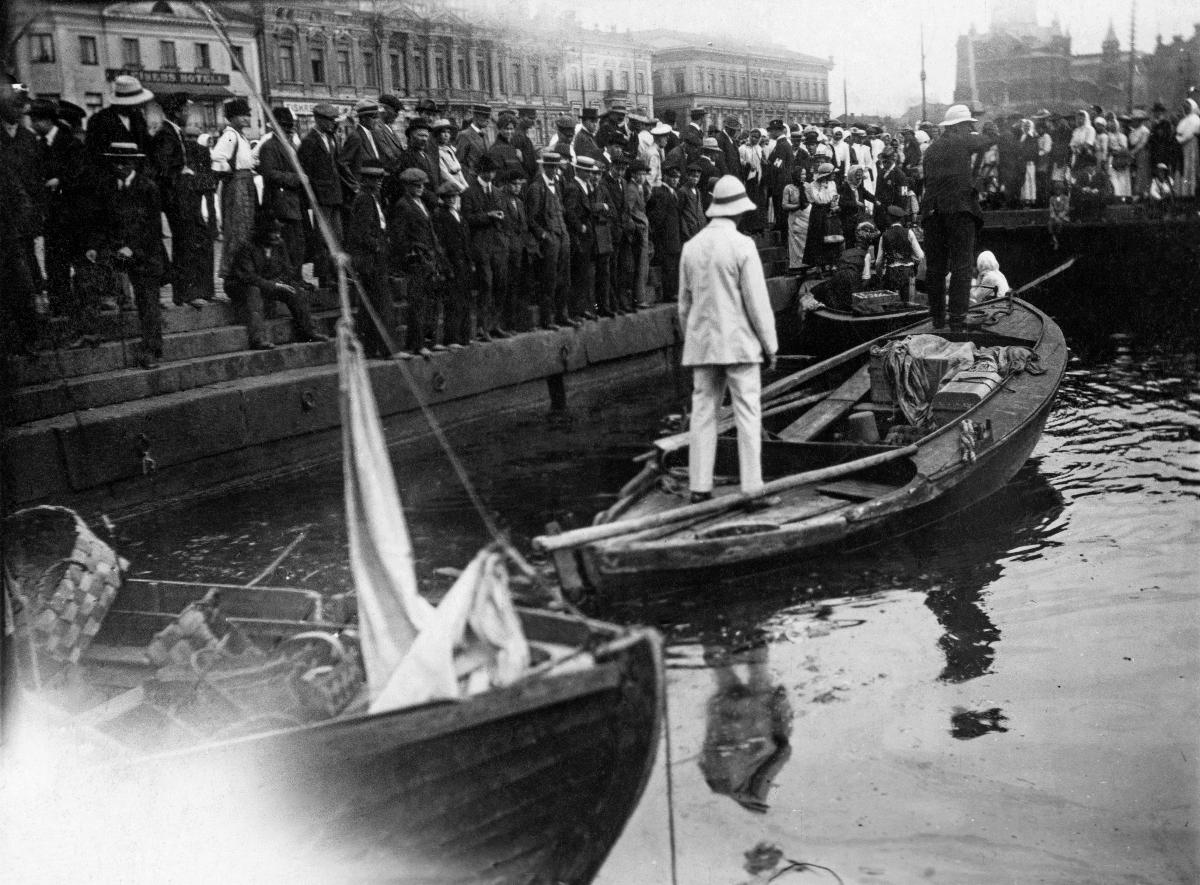
Matti Kivekäs Helsingin kauppatorin satamassa
Matti Kivekäs in the harbor of Helsinki market square
sisällön kuvaus: Lakkokomitean järjestysmiehet kauppatorin rannassa 1917. Suomen Kuvalehden päätoimittaja Matti Kivekäs pelastaa saaristolaisen elintarvikeryöstäjän käsistä 1917. sisällön kuvaus: The bouncers of the Strike committee at Helsinki Market Square 1917. Editor-in-Chief of Suomen Kuvalehti magazine Matti Kivekäs rescues an islander from a food robber in Helsinki 1917.
Vuosi: 1917
Paikka: Suomi; Suomi, Uusimaa, Helsinki
Aiheet: Kivekäs, Matti; henkilöt; toimittajat (media); päätoimittajat; Suomen Kuvalehti; veneet; satamat; kalastajat; persons; journalists; chief editors; boats; harbours; fishermen; personer (individer); journalister; chefredaktörer; båtar; hamnar; fiskare